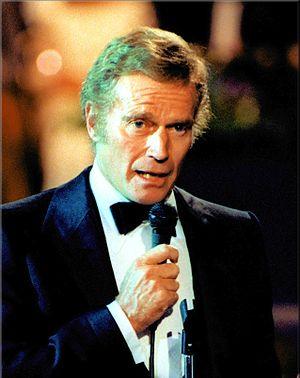
La sixième saison des Simpson est diffusée pour la première fois aux États-Unis par la Fox entre le 4 septembre 1994 et le 21 mai 1995. En France, elle est diffusée du 18 février 1995 au 20 janvier 1996 sur Canal+, à l'exception des épisodes Burns fait son cinéma, Salut l'artiste et L'Amour à la Simpson, diffusés pour la première fois sur W9 respectivement les 19, 20 et 21 juin 2006. Le show runner de cette saison est David Mirkin.
Soleil vert est un film américain d'anticipation réalisé par Richard Fleischer, sorti en 1973 et inspiré du roman de science-fiction Soleil vert de Harry Harrison.